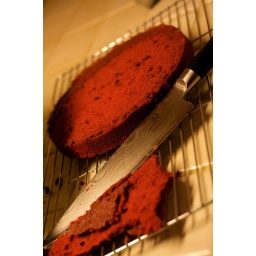
red velvet cake in progress